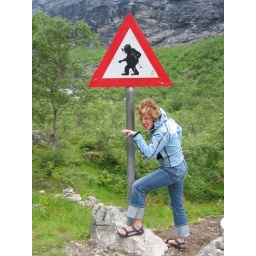
Al does another troll impression. Trollstigen road (and the only troll crossing sign in Norway).